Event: Nepal Earthquake
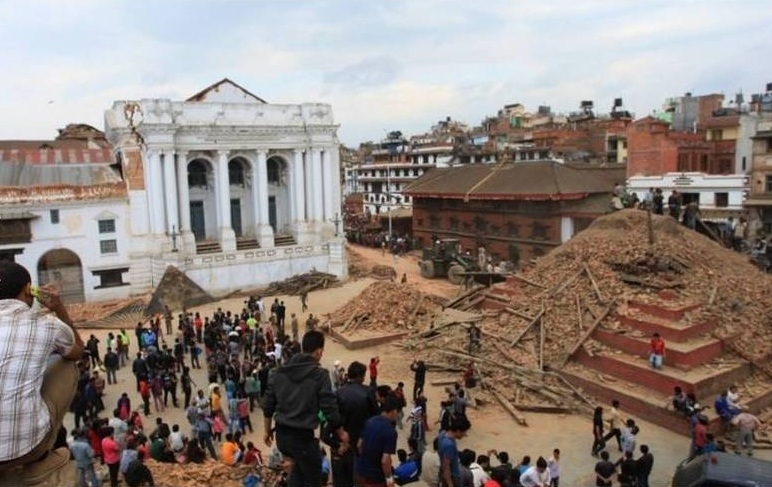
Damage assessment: damage